While Paris Sleeps

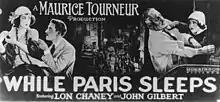
Poster

While Paris Sleeps, aka The Glory of Love, is a 1923 American silent drama film based on the novel "The Glory of Love" by Leslie Beresford (a.k.a. "Pan"), directed by Maurice Tourneur, and starring Lon Chaney and John Gilbert. Whoever wrote the screenplay adaptation went uncredited, but some sources claim it was Wyndham Gittens. Special effects were by Floyd Mueller.